Hughes, Australian Capital Territory

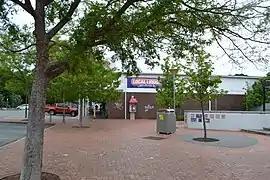
Hughes local shops

Hughes is a suburb in the Canberra, Australia district of Woden. The postcode is 2605. The area of the suburb is 1.81 km.